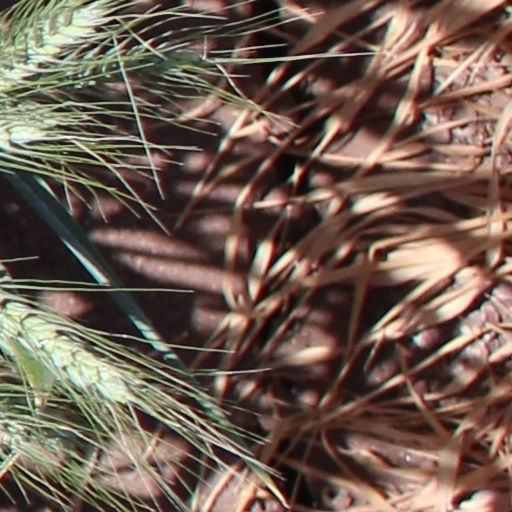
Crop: wheat